Goma

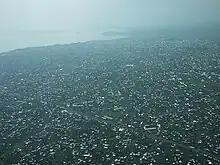
Aerial view of Goma in October 2010

The vegetation in Goma is predominantly savannah interspersed with bushes. The city's aesthetic appeal is further enhanced by artificial greenery, including trees planted by landowners, which mitigates temperature fluctuations. Hydrographically, Goma benefits from its southern proximity to Lake Kivu and smaller lakes such as Green Lake in Mugunga and Black Lake in Buhimba to the west.